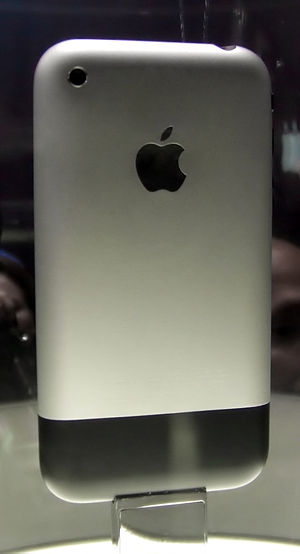
IPhone
En udstillet iPhone set bagfra i Macworld i San Francisco
iPhone er flere multimedie- og internetkompatibel smartphones produceret af Apple.